The Bourne Imperative

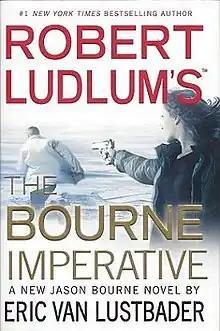
"The Bourne Imperative" American hardback edition

The Bourne Imperative is the tenth novel in the Bourne series and seventh by Eric Van Lustbader. The book was released on June 5, 2012, as a sequel to "The Bourne Dominion".